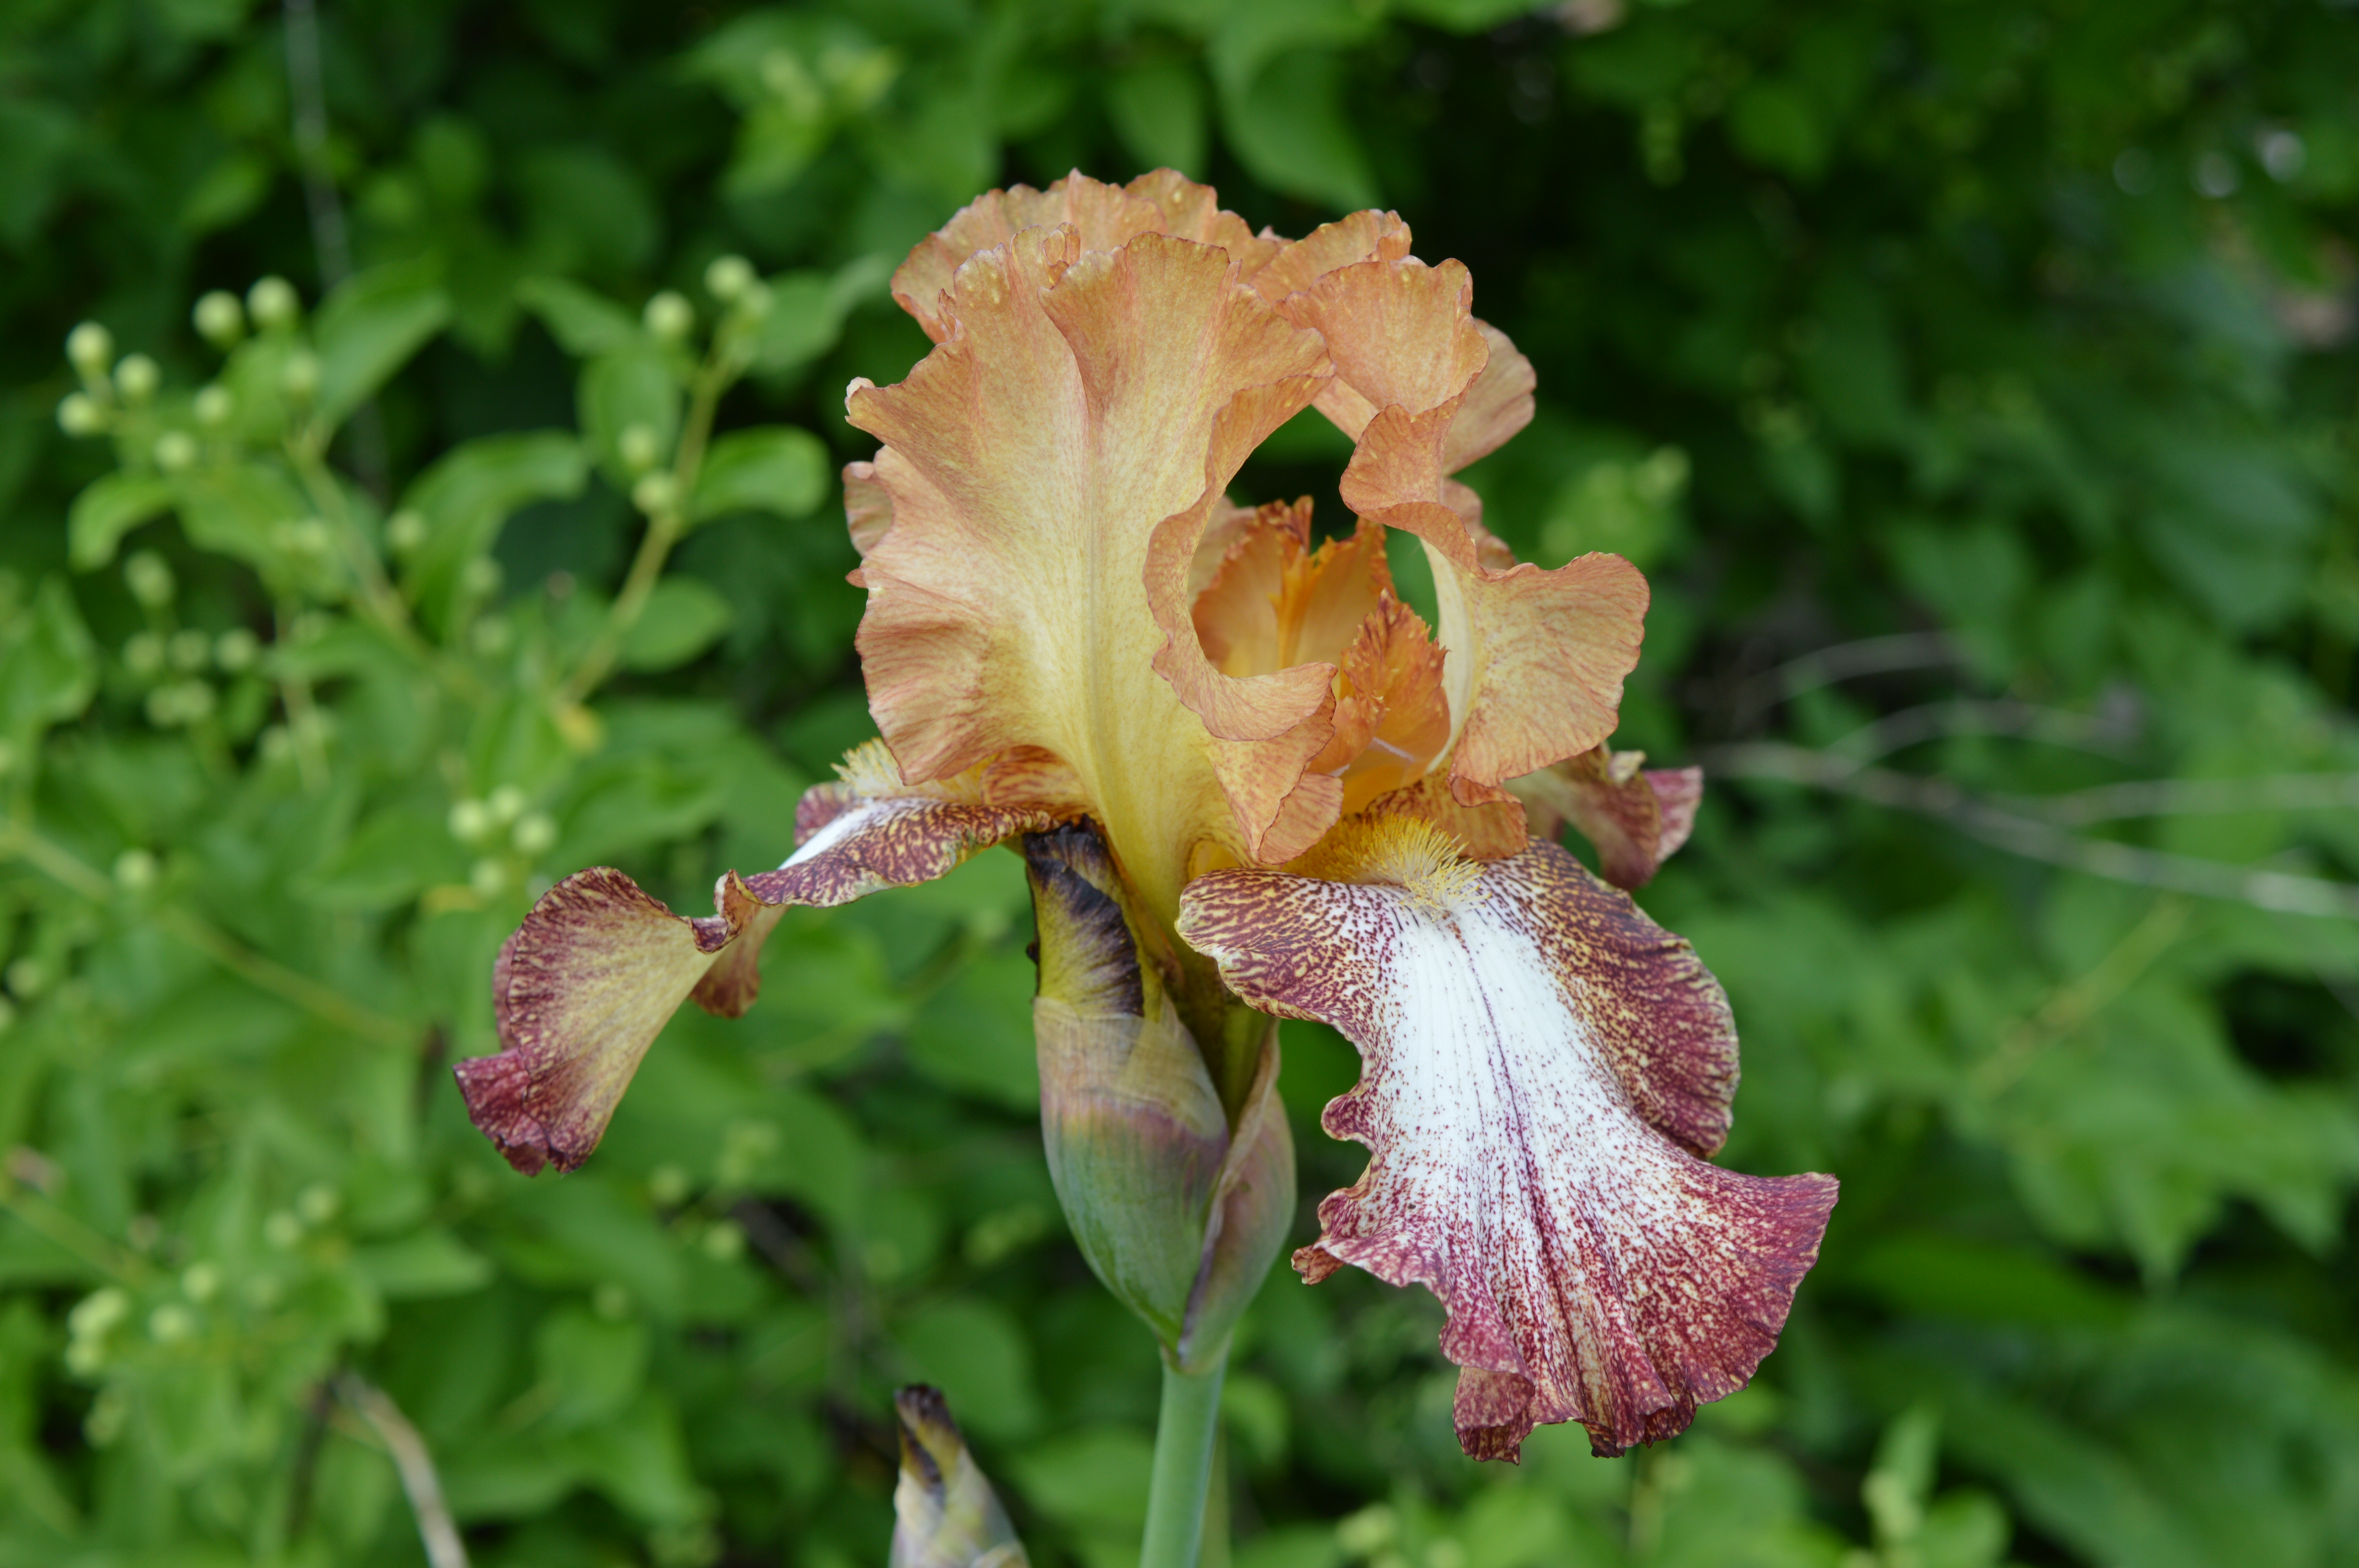
iris, bearded, summer, sunny, day, flower, plant, green, lilac, pink, salmon, flowering plant, fuchsia, petal, botany, spring, of the Iris family, the grass, wild flower, annual plant, the Stalk of a plant, the Violet family Perennial plant, iris family, terrestrial plant, broomrape, wildflower, Broomrape family, perennial plant